Tecmo Super Bowl

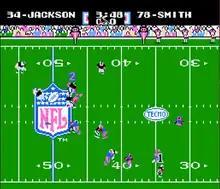
Bo Jackson is carrying the ball.

In the United States, "Tecmo Super Bowl" topped Babbage's NES sales charts for three months in 1992, from October to December. At a retail price of $54.99, it was the most expensive NES game released to date.